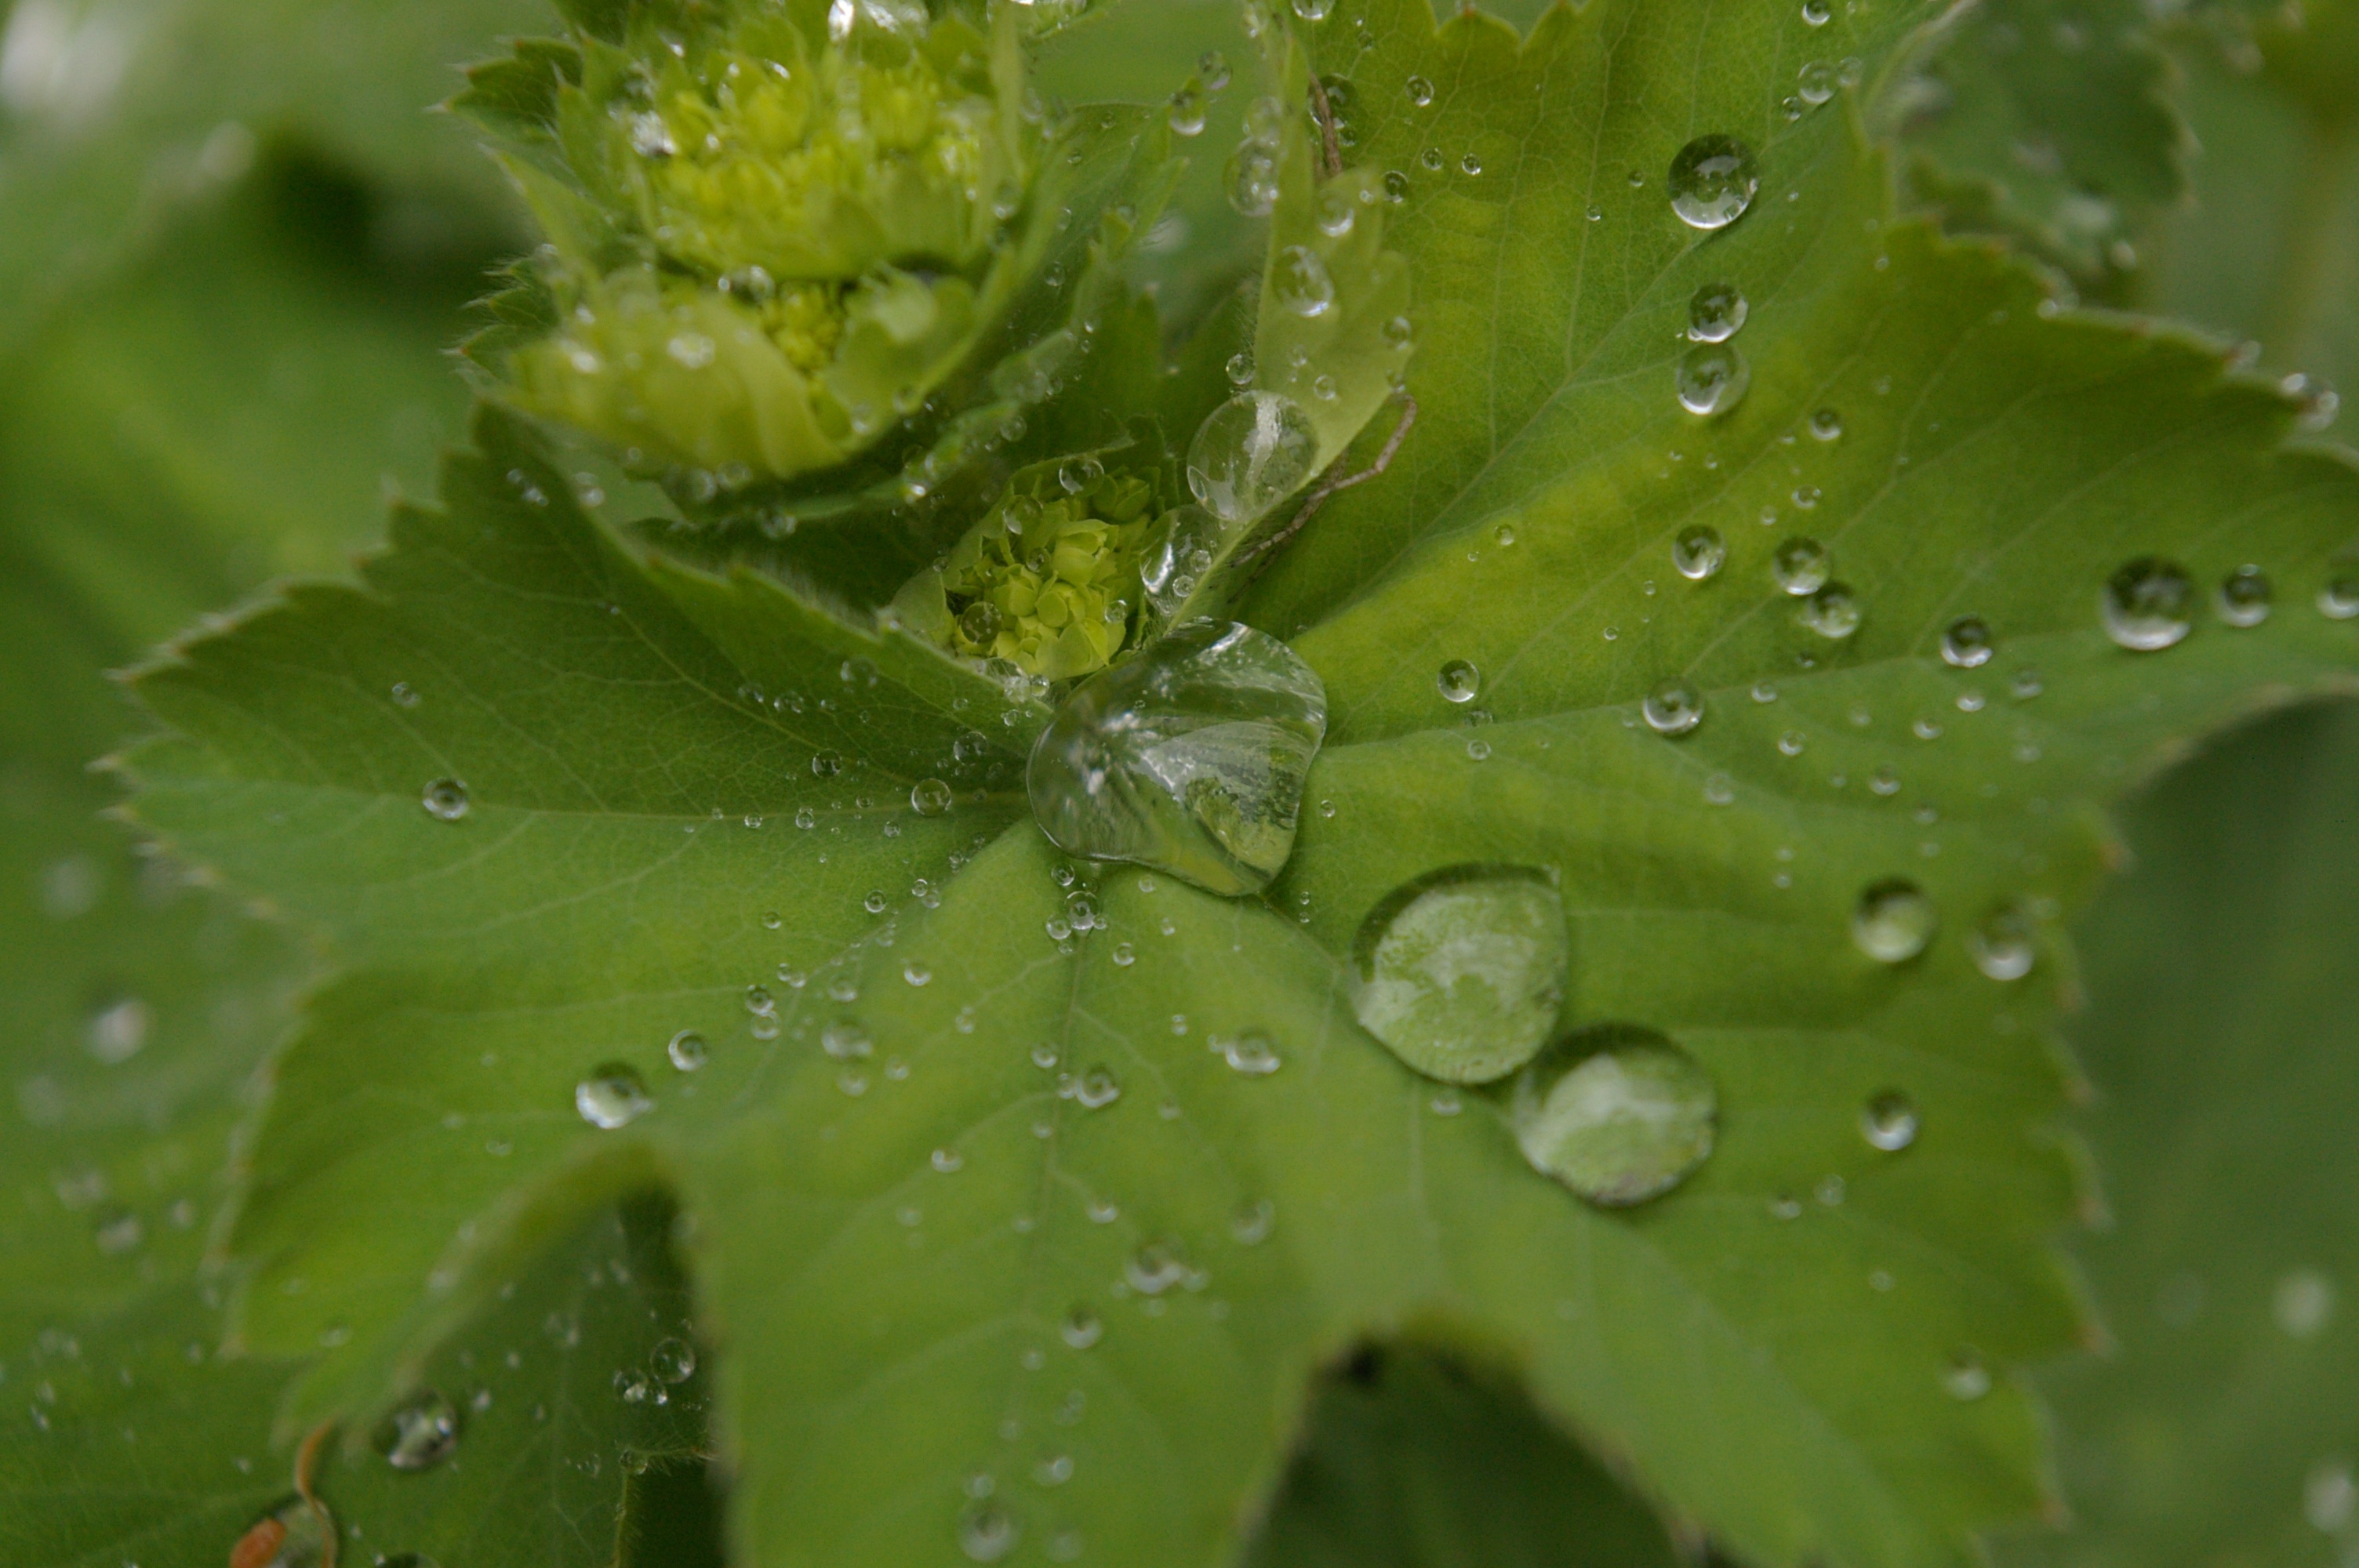
tree, water, nature, drop, dew, plant, leaf, flower, green, macro, botany, close, flora, close up, green plant, dewdrop, moist, drop of water, moisture, morgentau, medicinal plant, macro photography, beaded, flowering plant, frauenmantel, leaf texture, annual plant, plant stem, woody plant, land plant